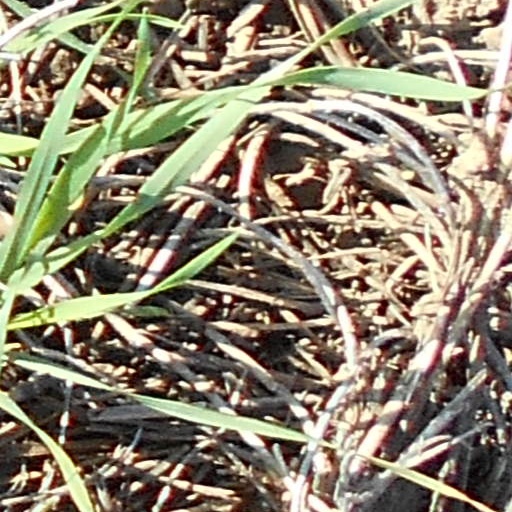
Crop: wheat